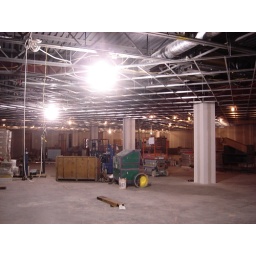
in tupper street nearby there is actually one cop car every 5 minutes